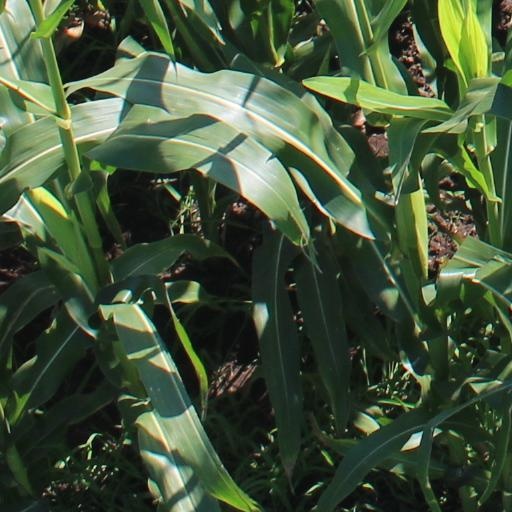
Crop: maize; corn